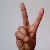
The image shows a hand gesture representing the letter 'V' in Indian Sign Language.